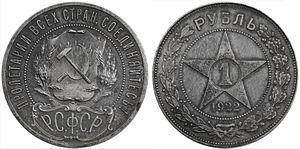
Les armoiries de la Russie sont originaires de l'ancien empire, elles furent restaurées après la chute de l'Union soviétique, en dépit des objections. La couleur rouge du blason symbolise la Grande Russie, un ancien nom du pays, utilisé par les Russes pour le distinguer de la Petite Russie ou de la Russie Blanche. Les deux têtes couronnées de l'aigle représentent l'Empire russe, dont le territoire s'étend sur deux continents, l'Europe et l'Asie.
Les pièces de monnaie soviétiques sont une des représentations physiques, avec les billets de banque, de la monnaie de l'Union des républiques socialistes soviétiques.